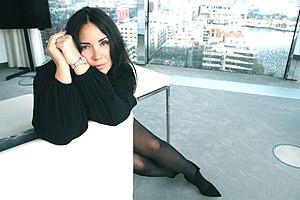
Sonya Yoncheva est une soprano bulgare née le 25 décembre 1981 à Plovdiv.